History of Galicia (Eastern Europe)

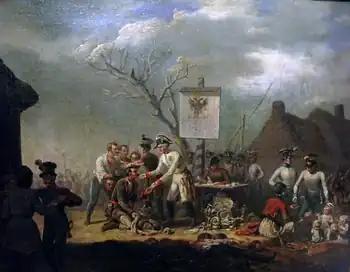
The Galician Peasant Uprising of 1846, the largest peasant uprising against "szlachta" rulership on Polish lands in the 19th century.

In 1815, as a result of decisions of the Congress of Vienna, the Lublin area and surrounding regions were ceded by Austria to the Congress Kingdom of Poland which was ruled by the Tsar, and the Ternopil Region, including the historical region of Southern Podolia (Podillya), was returned to Austria from Russia, which had held it since 1809.